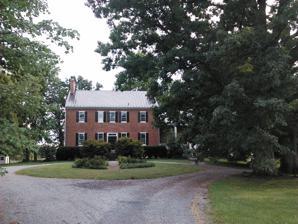
Building: Lucky Hit
Country: United States of America
Year built: 1791
Historic house in Virginia, United States United States historic place Lucky Hit U.S. National Register of Historic Places Virginia Landmarks Register Historic home of R.K. Meade Show map of Northern Virginia Show map of Virginia Show map of the United States Location VA 628 S side, 4500 ft. NE of jct. with VA 658, White Post, Virginia Coordinates 39°3′22″N 78°5′33″W / 39.05611°N 78.09250°W / 39.05611; -78.09250 Area 131.5 acres (53.2 ha) Built 1791 ( 1791 ) Architectural style Federal NRHP reference No. 93000834 VLR No. 021-0045 Significant dates Added to NRHP August 12, 1993 Designated VLR June 16, 1993 Lucky Hit is one of the oldest brick houses in southwestern Clarke County, Virginia .  The double-pile (i.e. two rooms deep), central hallway house was built by Colonel Richard Kidder Meade around 1791, and was named by Meade in his belief that he had made a fortunate choice in his property. He previously resided at the log house Meadea . His children, including Bishop William Meade and Ann Randolph Meade Page , who were raised on this plantation established plantations nearby; many of the historic houses remain today. This property stayed in the Meade family until 1869. It was listed on the National Register of Historic Places in 1993. References